Derek Grant (ice hockey, born 1990)

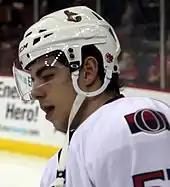
Grant with the Ottawa Senators in 2013.

Grant played NCAA Division I collegiate ice hockey with the Michigan State Spartans men's ice hockey team from 2009 to 2011. Upon joining the Spartans as a freshman, Grant played on their top line with Corey Tropp and Nick Sucharski. On October 12, 2009, Grant was honored as the CCHA Rookie of the Week after he had tied the national lead in rookie scoring and in points per game, goals, and power-play points. At the conclusion of October, Grant was recognized by the CCHA as their Rookie of the Month after he tallied four goals and six assists through 10 games. This earned him praise from the Spartans head coach who called him a "complete player" and someone who is "more of a distributor of the puck than a guy who puts in 20 shots a night on goal." Grant concluded his rookie season with the Spartans third on the team in goals and tied for fourth in assists with 12 and 18 respectively. His play earned him Honorable Mention honors for the CCHA All-Rookie Team.